George Gardner (coach)

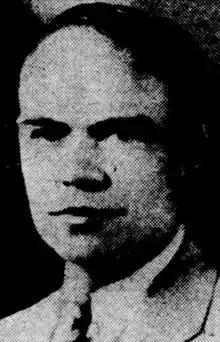

George D. Gardner (September 28, 1898 – January, 1974) was an American football and basketball coach. He was the head football coach at McPherson College in McPherson, Kansas, serving for five seasons, from 1925 until 1929, and compiling a record of 10–25–4.